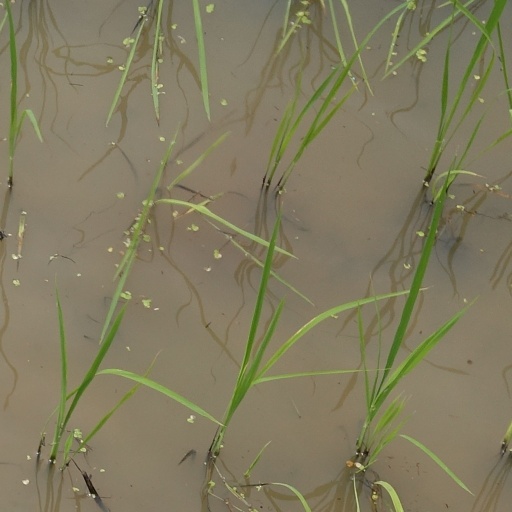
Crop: rice